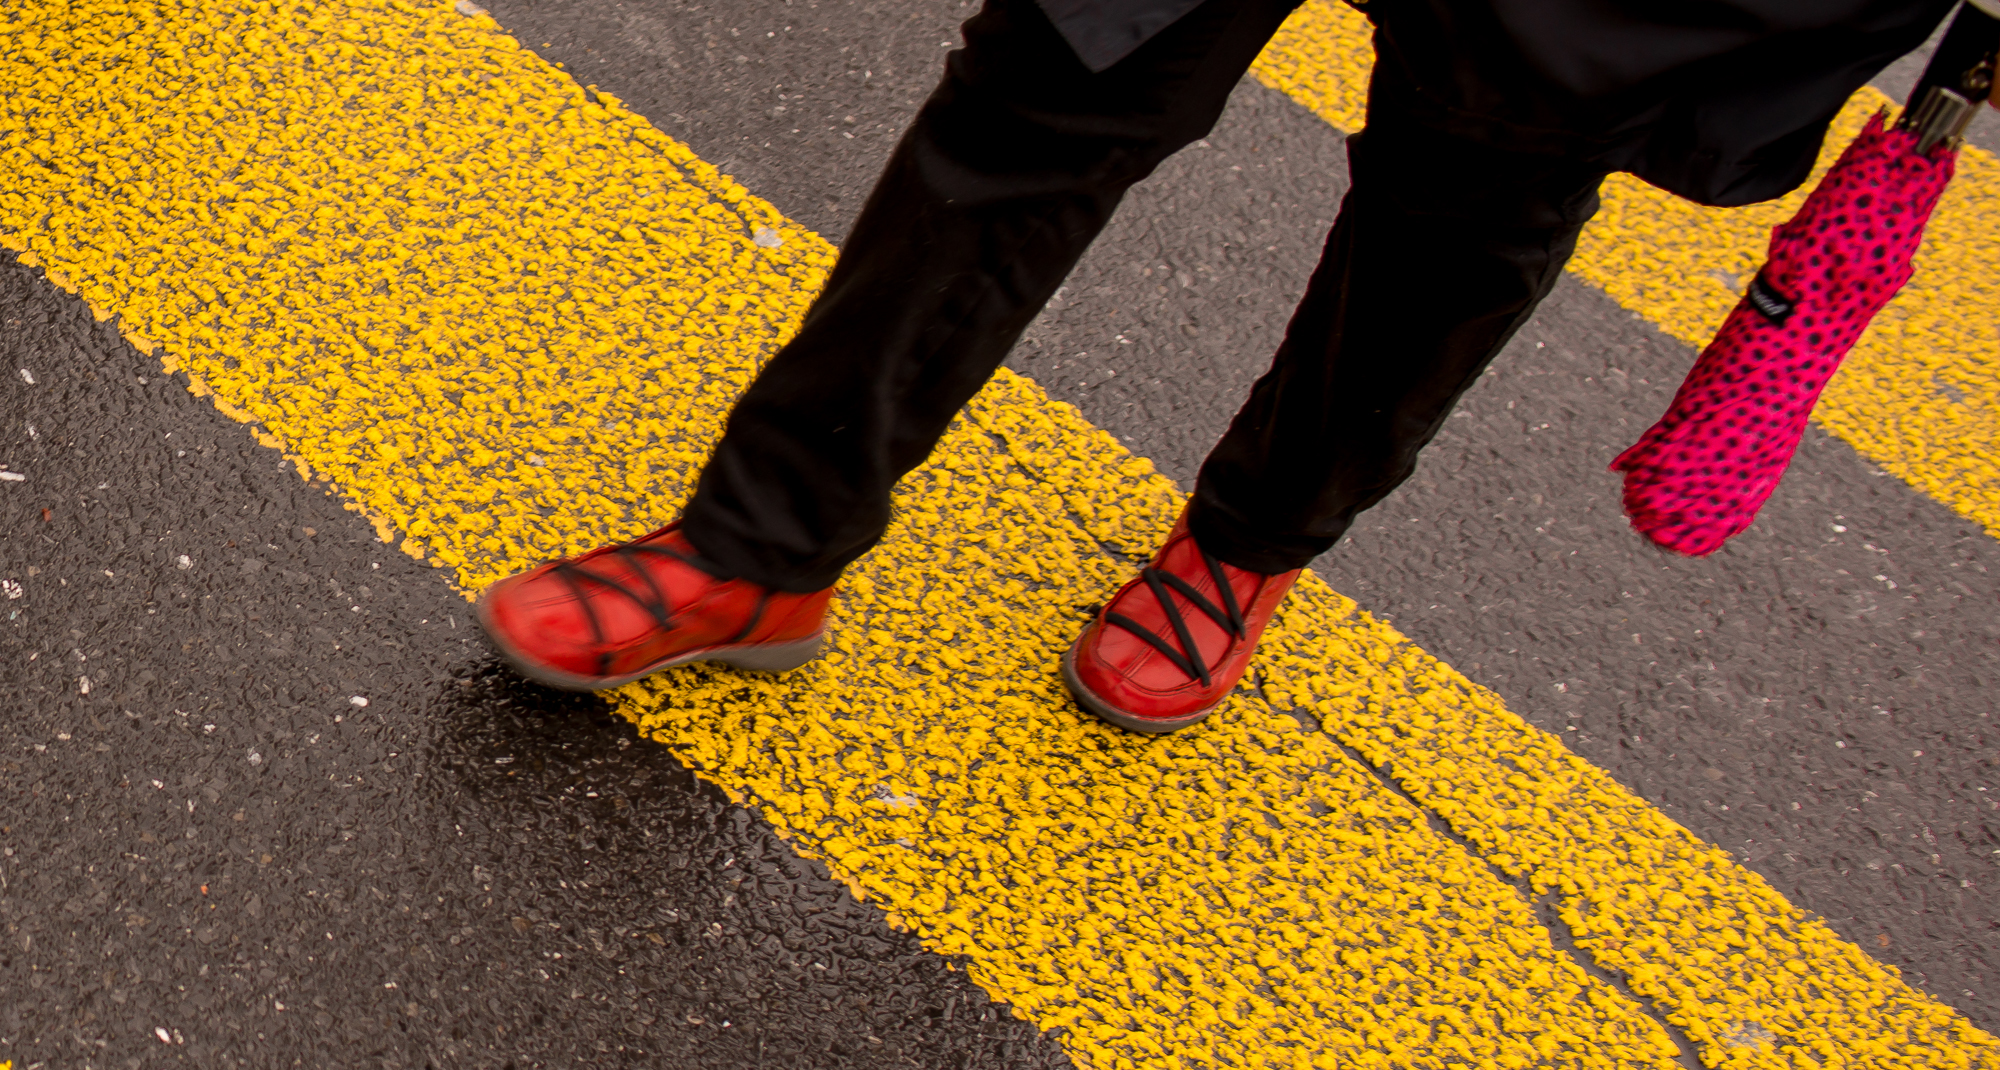
street, flower, crossing, pattern, spring, red, color, autumn, nikon, yellow, christian, zebra, streetphotography, art, legs, footwear, luzern, streetphoto, fse, d800, strasenfotografie, strasenfoto, schirrmacher, zebrastreifen, beine, flooring